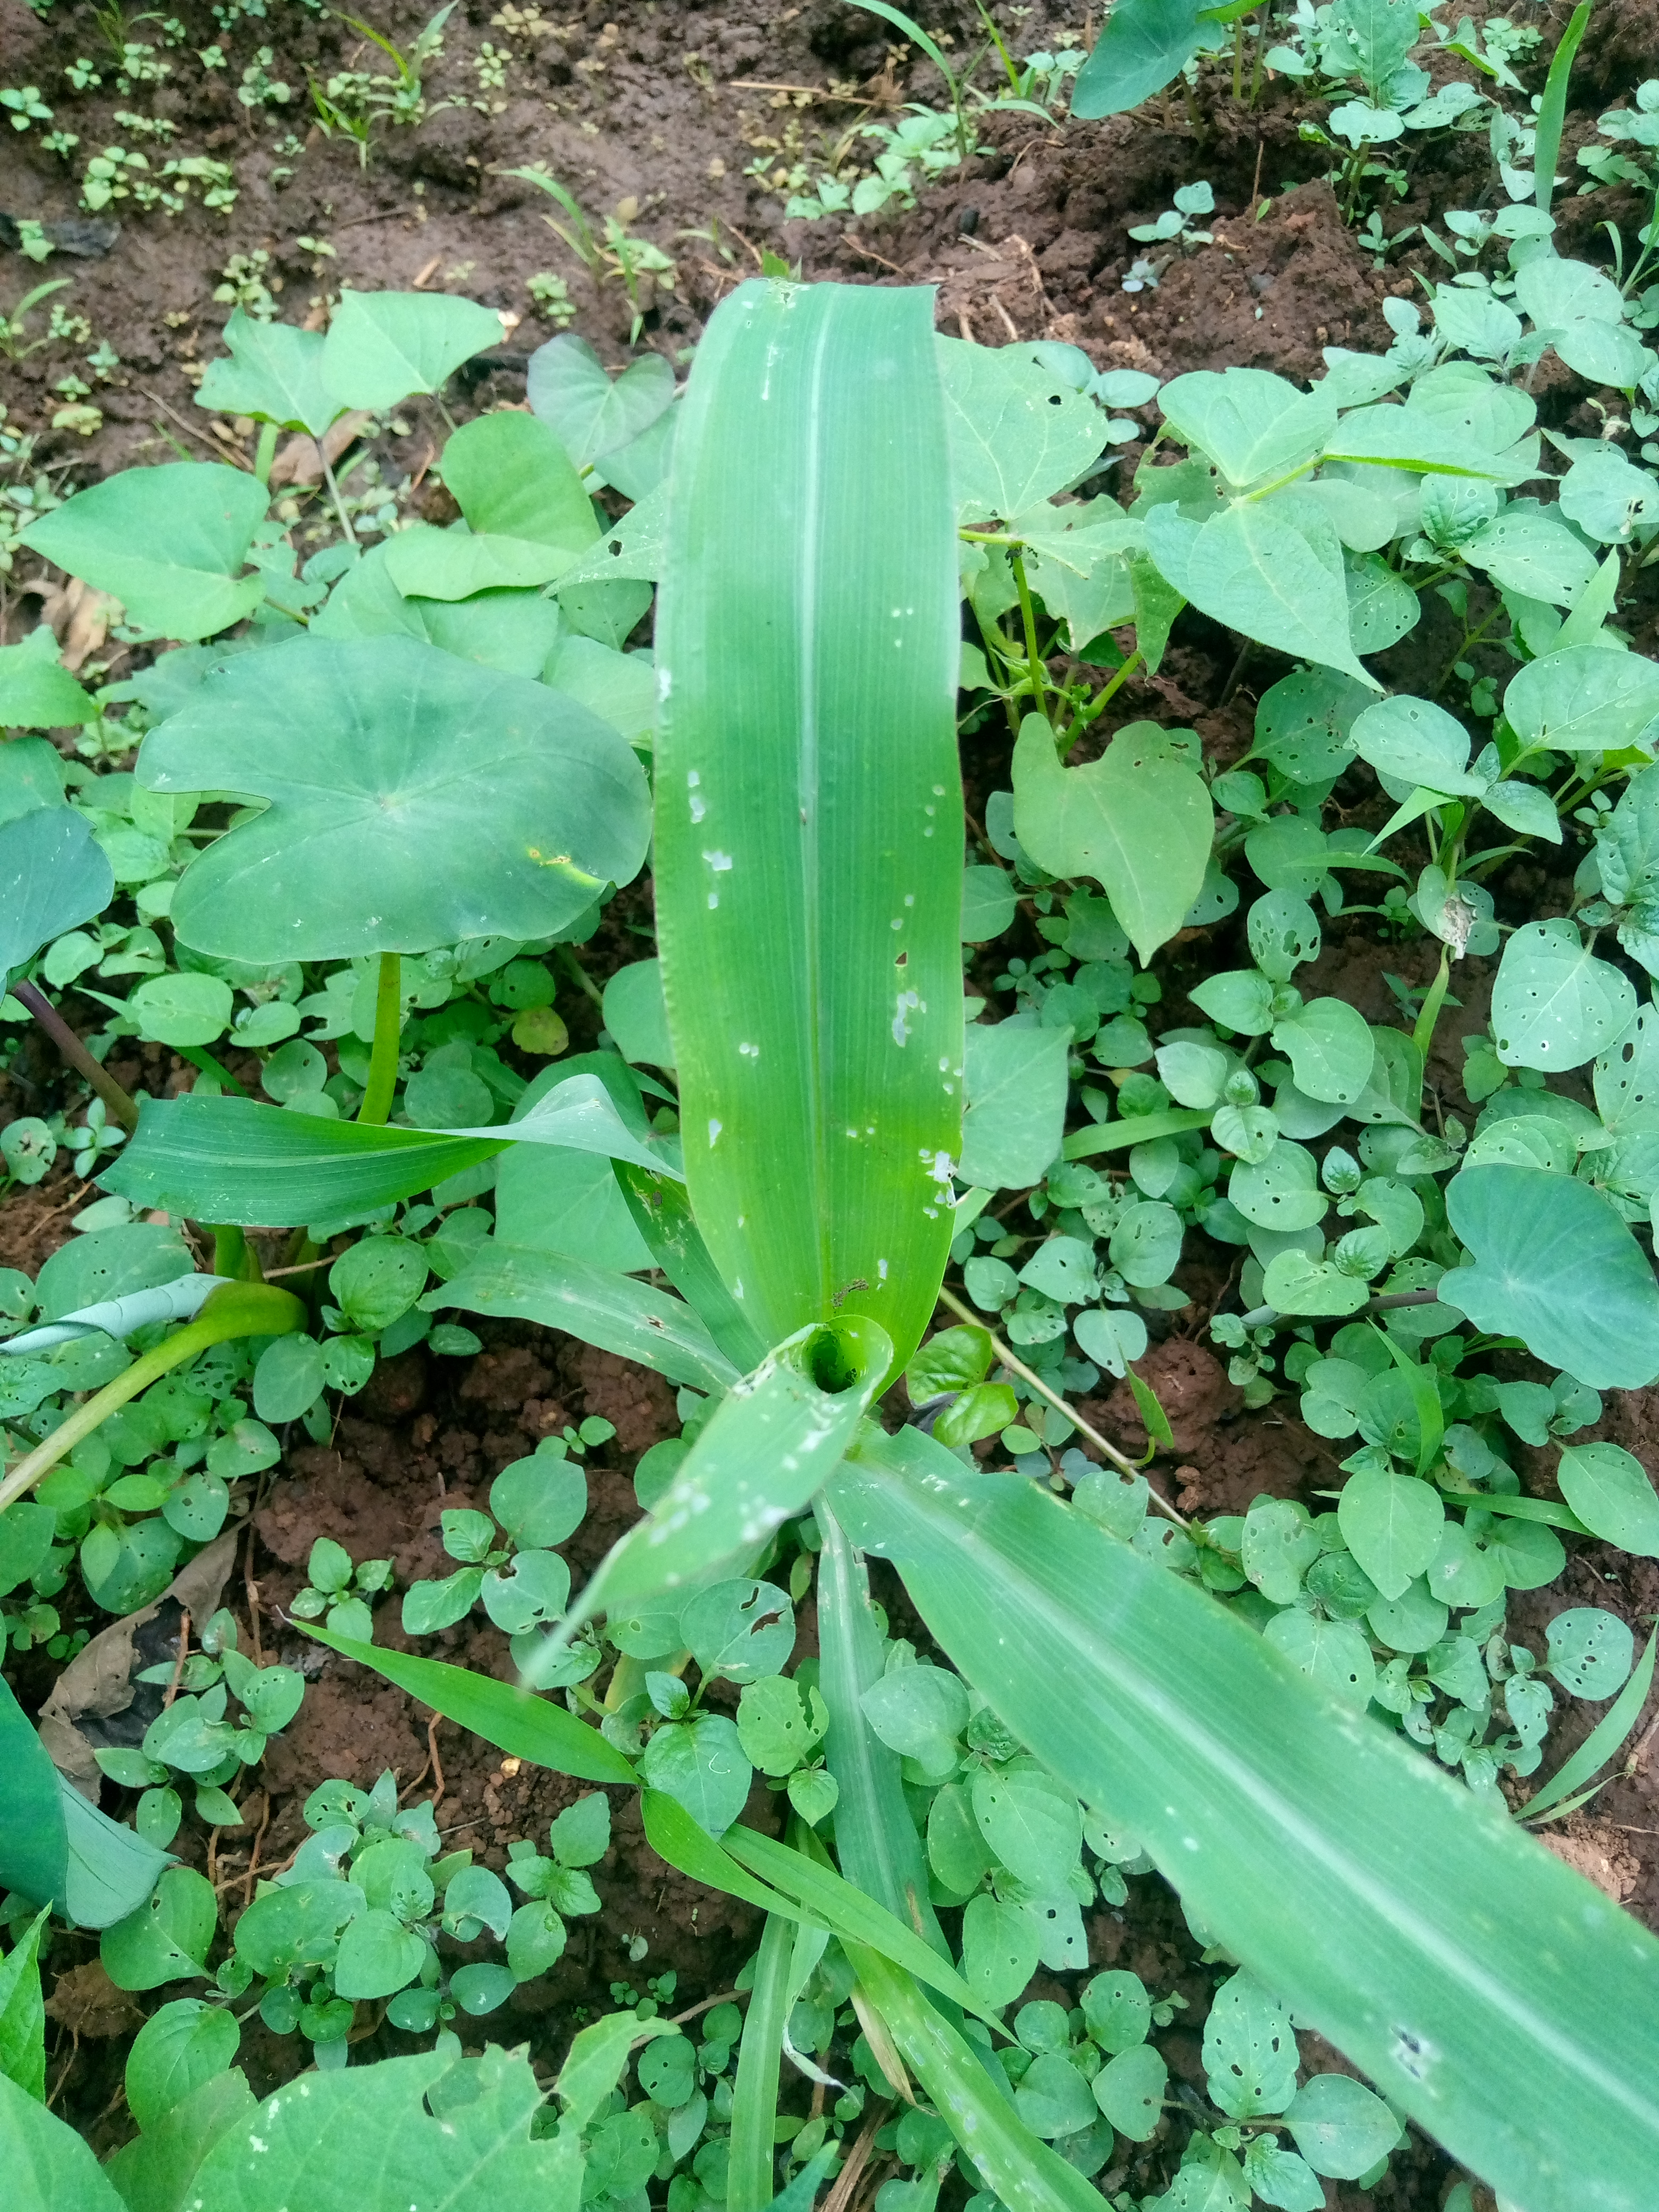
Label: spodoptera_frugiperda